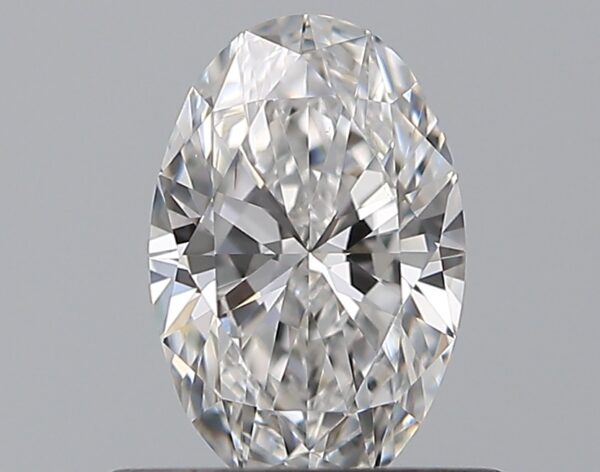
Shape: oval
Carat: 0.5
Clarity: VS2
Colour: E
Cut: EX
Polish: EX
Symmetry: VG
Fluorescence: N
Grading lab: GIA
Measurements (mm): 6.56 x 4.3 x 2.66